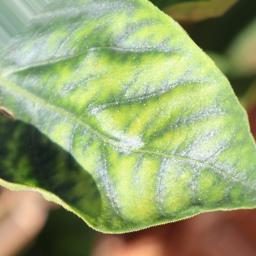
Label: nutritional